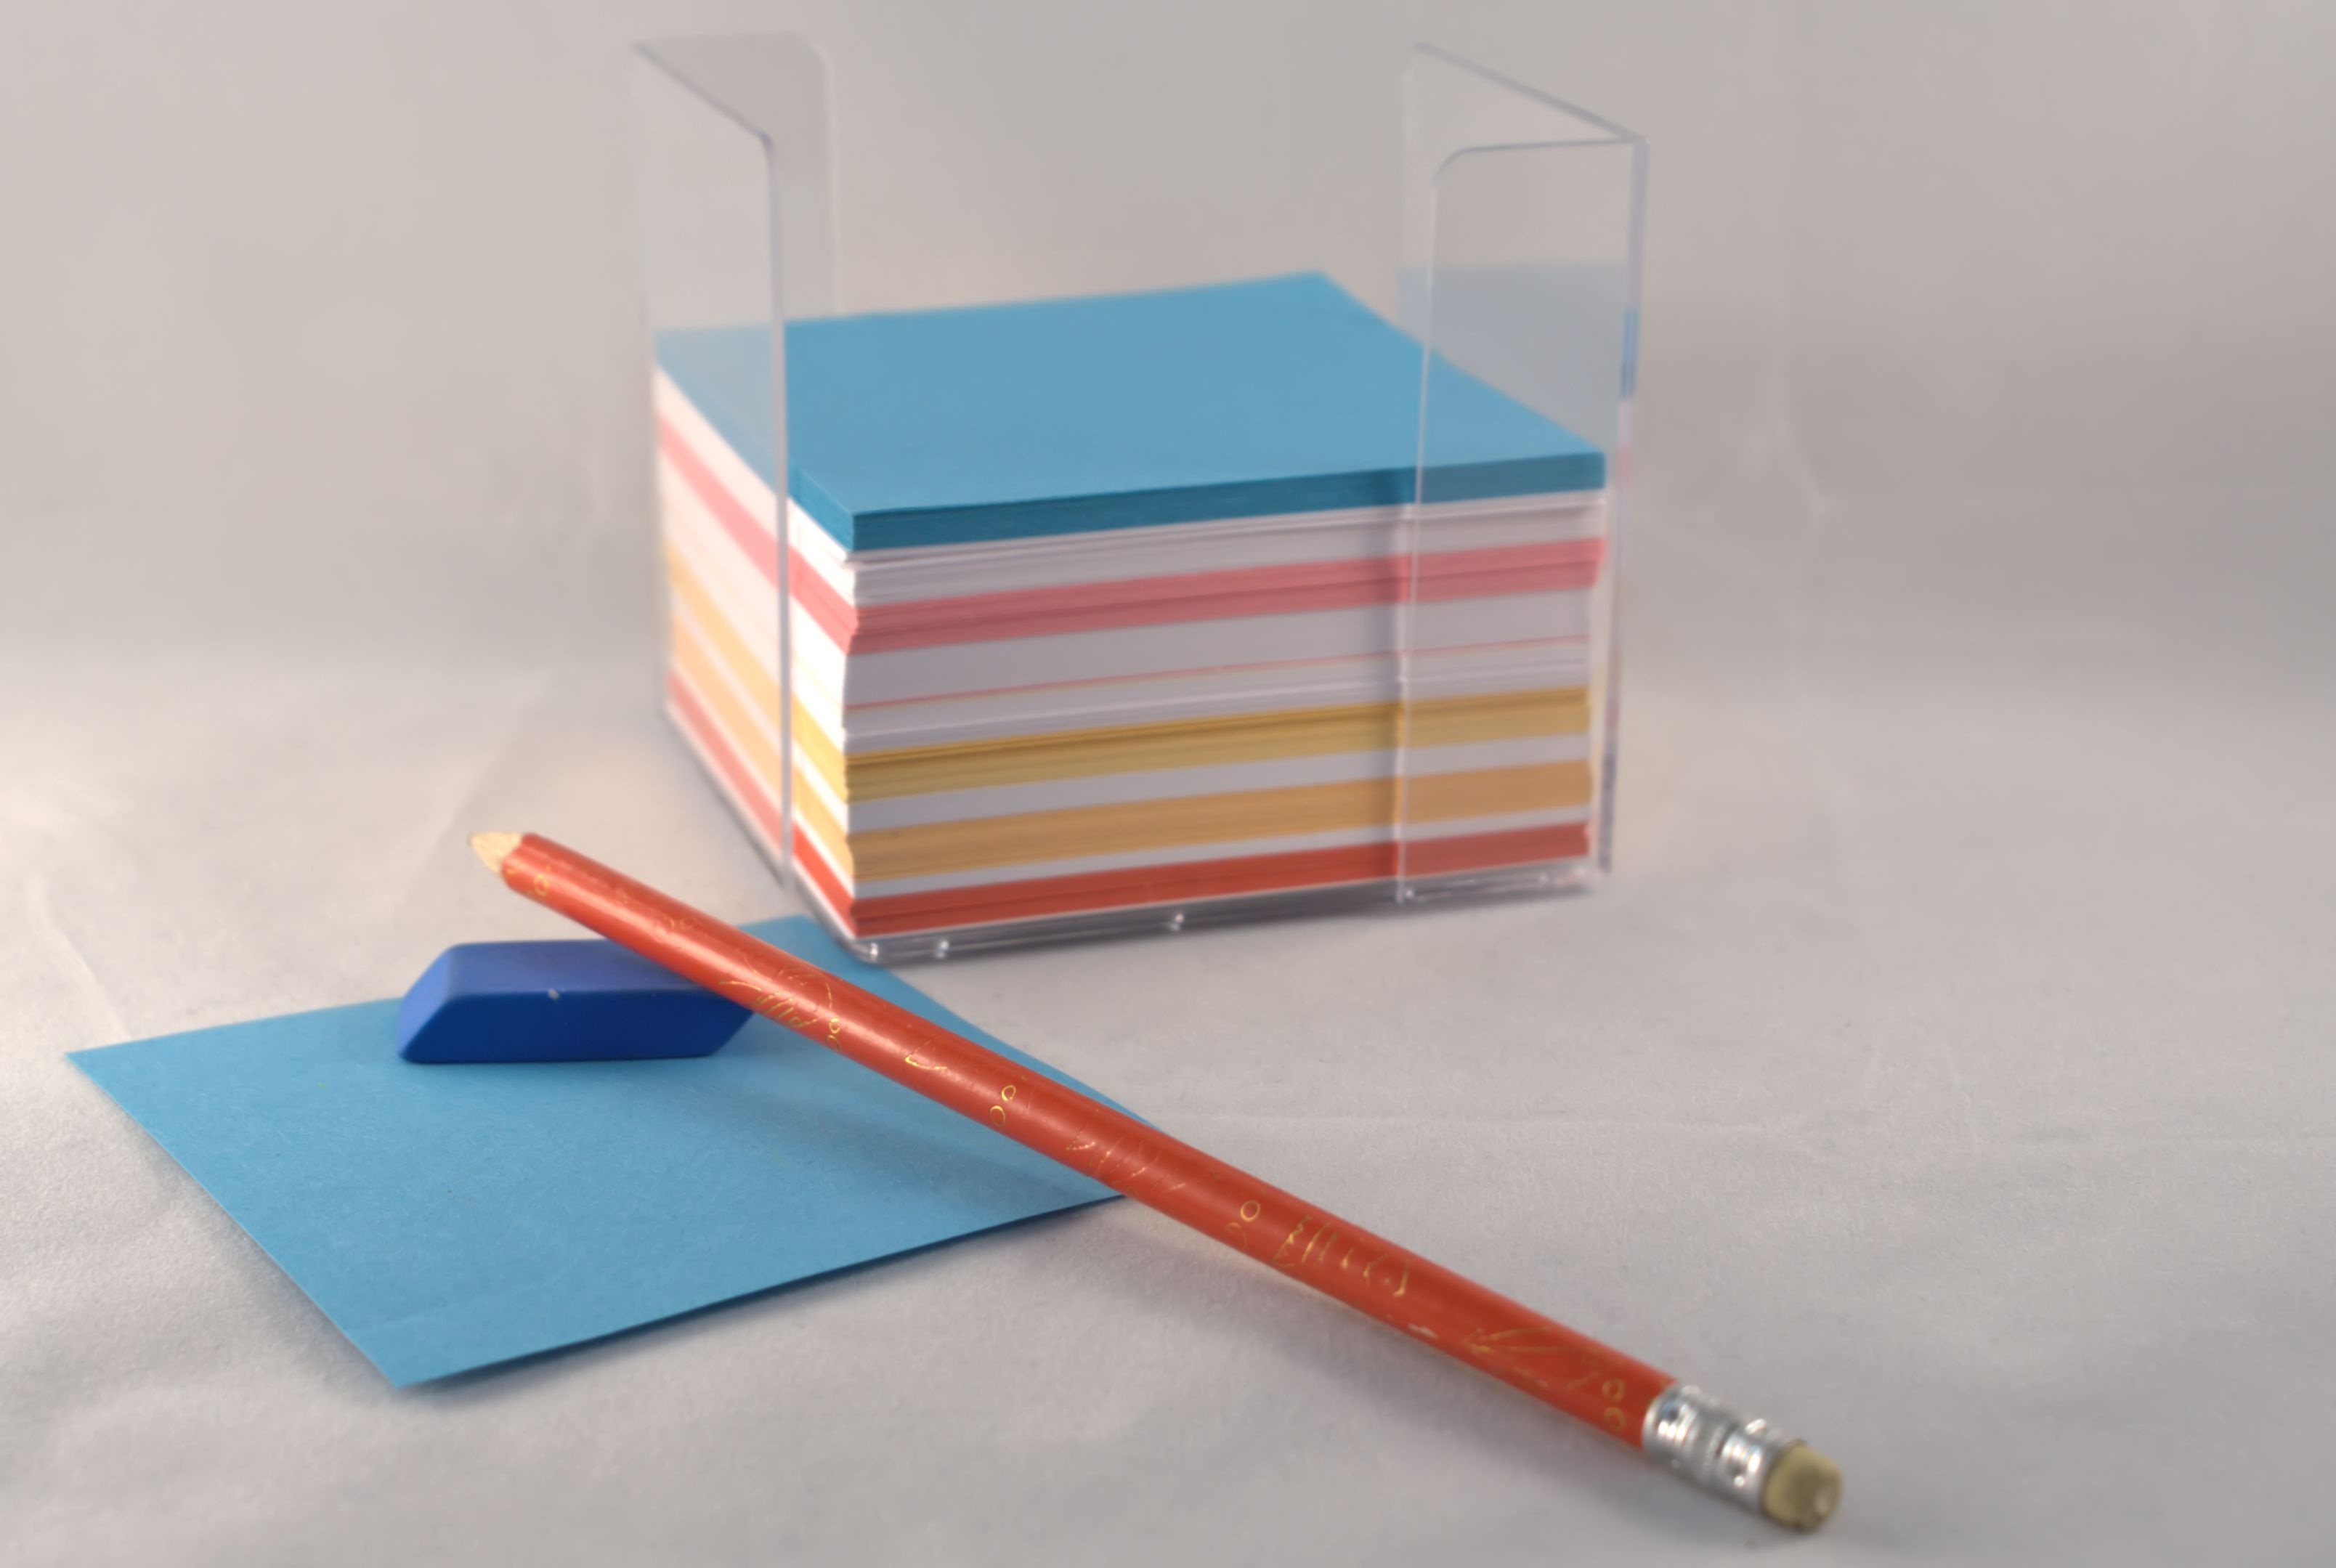
notebook, pencil, product, cards, notes